Musulamii

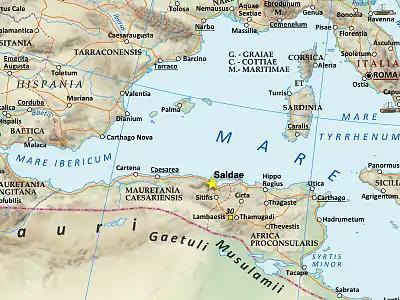
The Roman empire under Hadrian (ruled 117–138), showing the location of the Musulamii, then inhabiting the desert regions of modern Tunisia and Algeria

The Musulamii were a confederation of the Berber Gaetulian tribes, who inhabited the desert regions of what is today known as Chotts Regions in Tunisia and Algeria, as well as the Roman province of Mauretania Caesariensis, which was annexed to the Roman empire in 44 AD. They were indeed meant to be recognized as a member of these tribes and not separate, as Junius Blaesus the younger describes a war against Tacfarinas as a war against the "" ("Gaetulian Peoples").